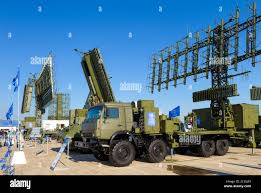
Label: Air Defense